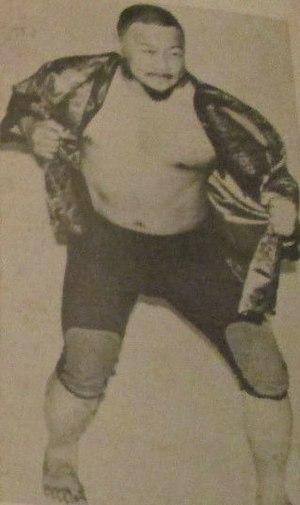
Professor Tanaka sur une affiche de catch du 24 juin 1972